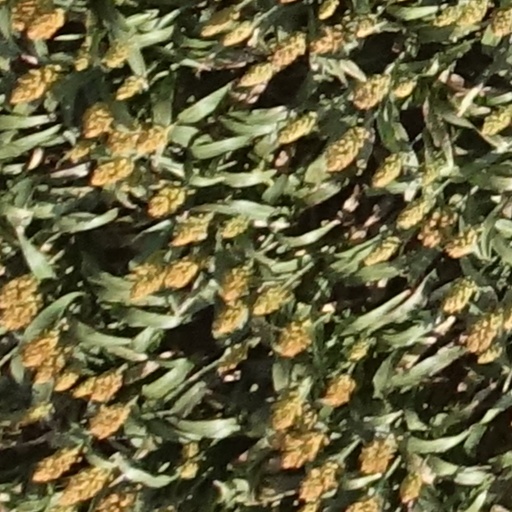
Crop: sorghum